Vorous General Store

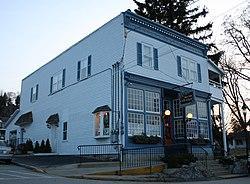

The Vorous General Store is a historic general store in Fish Creek, Wisconsin. Levi Vorous built the store in 1895; it was the third store to open in Fish Creek. The Commercial Italianate building features a metal cornice with corner brackets and dentils as well as decorative cast iron fixtures, including a beam separating the building's two stories. The store stayed in the Vorous family until 1920, when Levi's widow Rachel sold it to Henry Eckert, Henry Stenzel, and Carl Seiler. In 1932, the store became Fish Creek's post office, a function which it retained until 1959; Seiler served as the first postmaster.